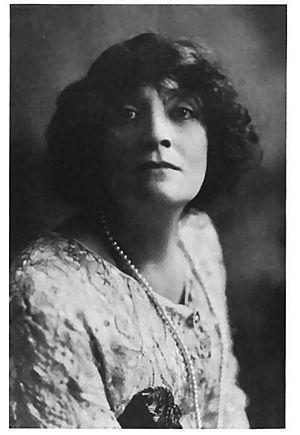
Eugenie Besserer est une actrice américaine, née le 25 décembre 1868 à Watertown, État de New York, et morte le 28 mai 1934 à Los Angeles, en Californie.